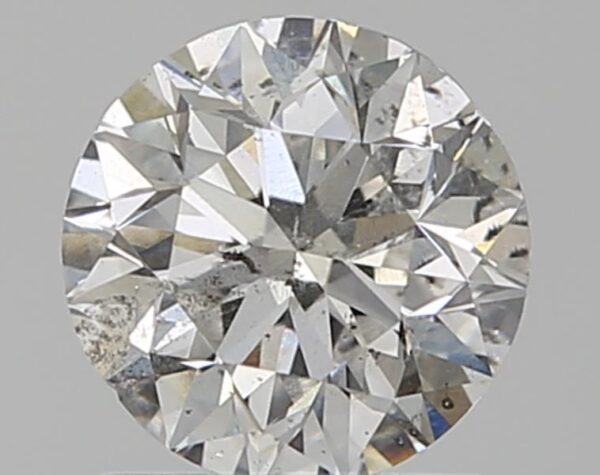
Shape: round
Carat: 1.01
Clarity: SI2
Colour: G
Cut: VG
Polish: EX
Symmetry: VG
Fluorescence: SL
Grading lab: IGI
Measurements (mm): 6.31 x 6.22 x 4.07